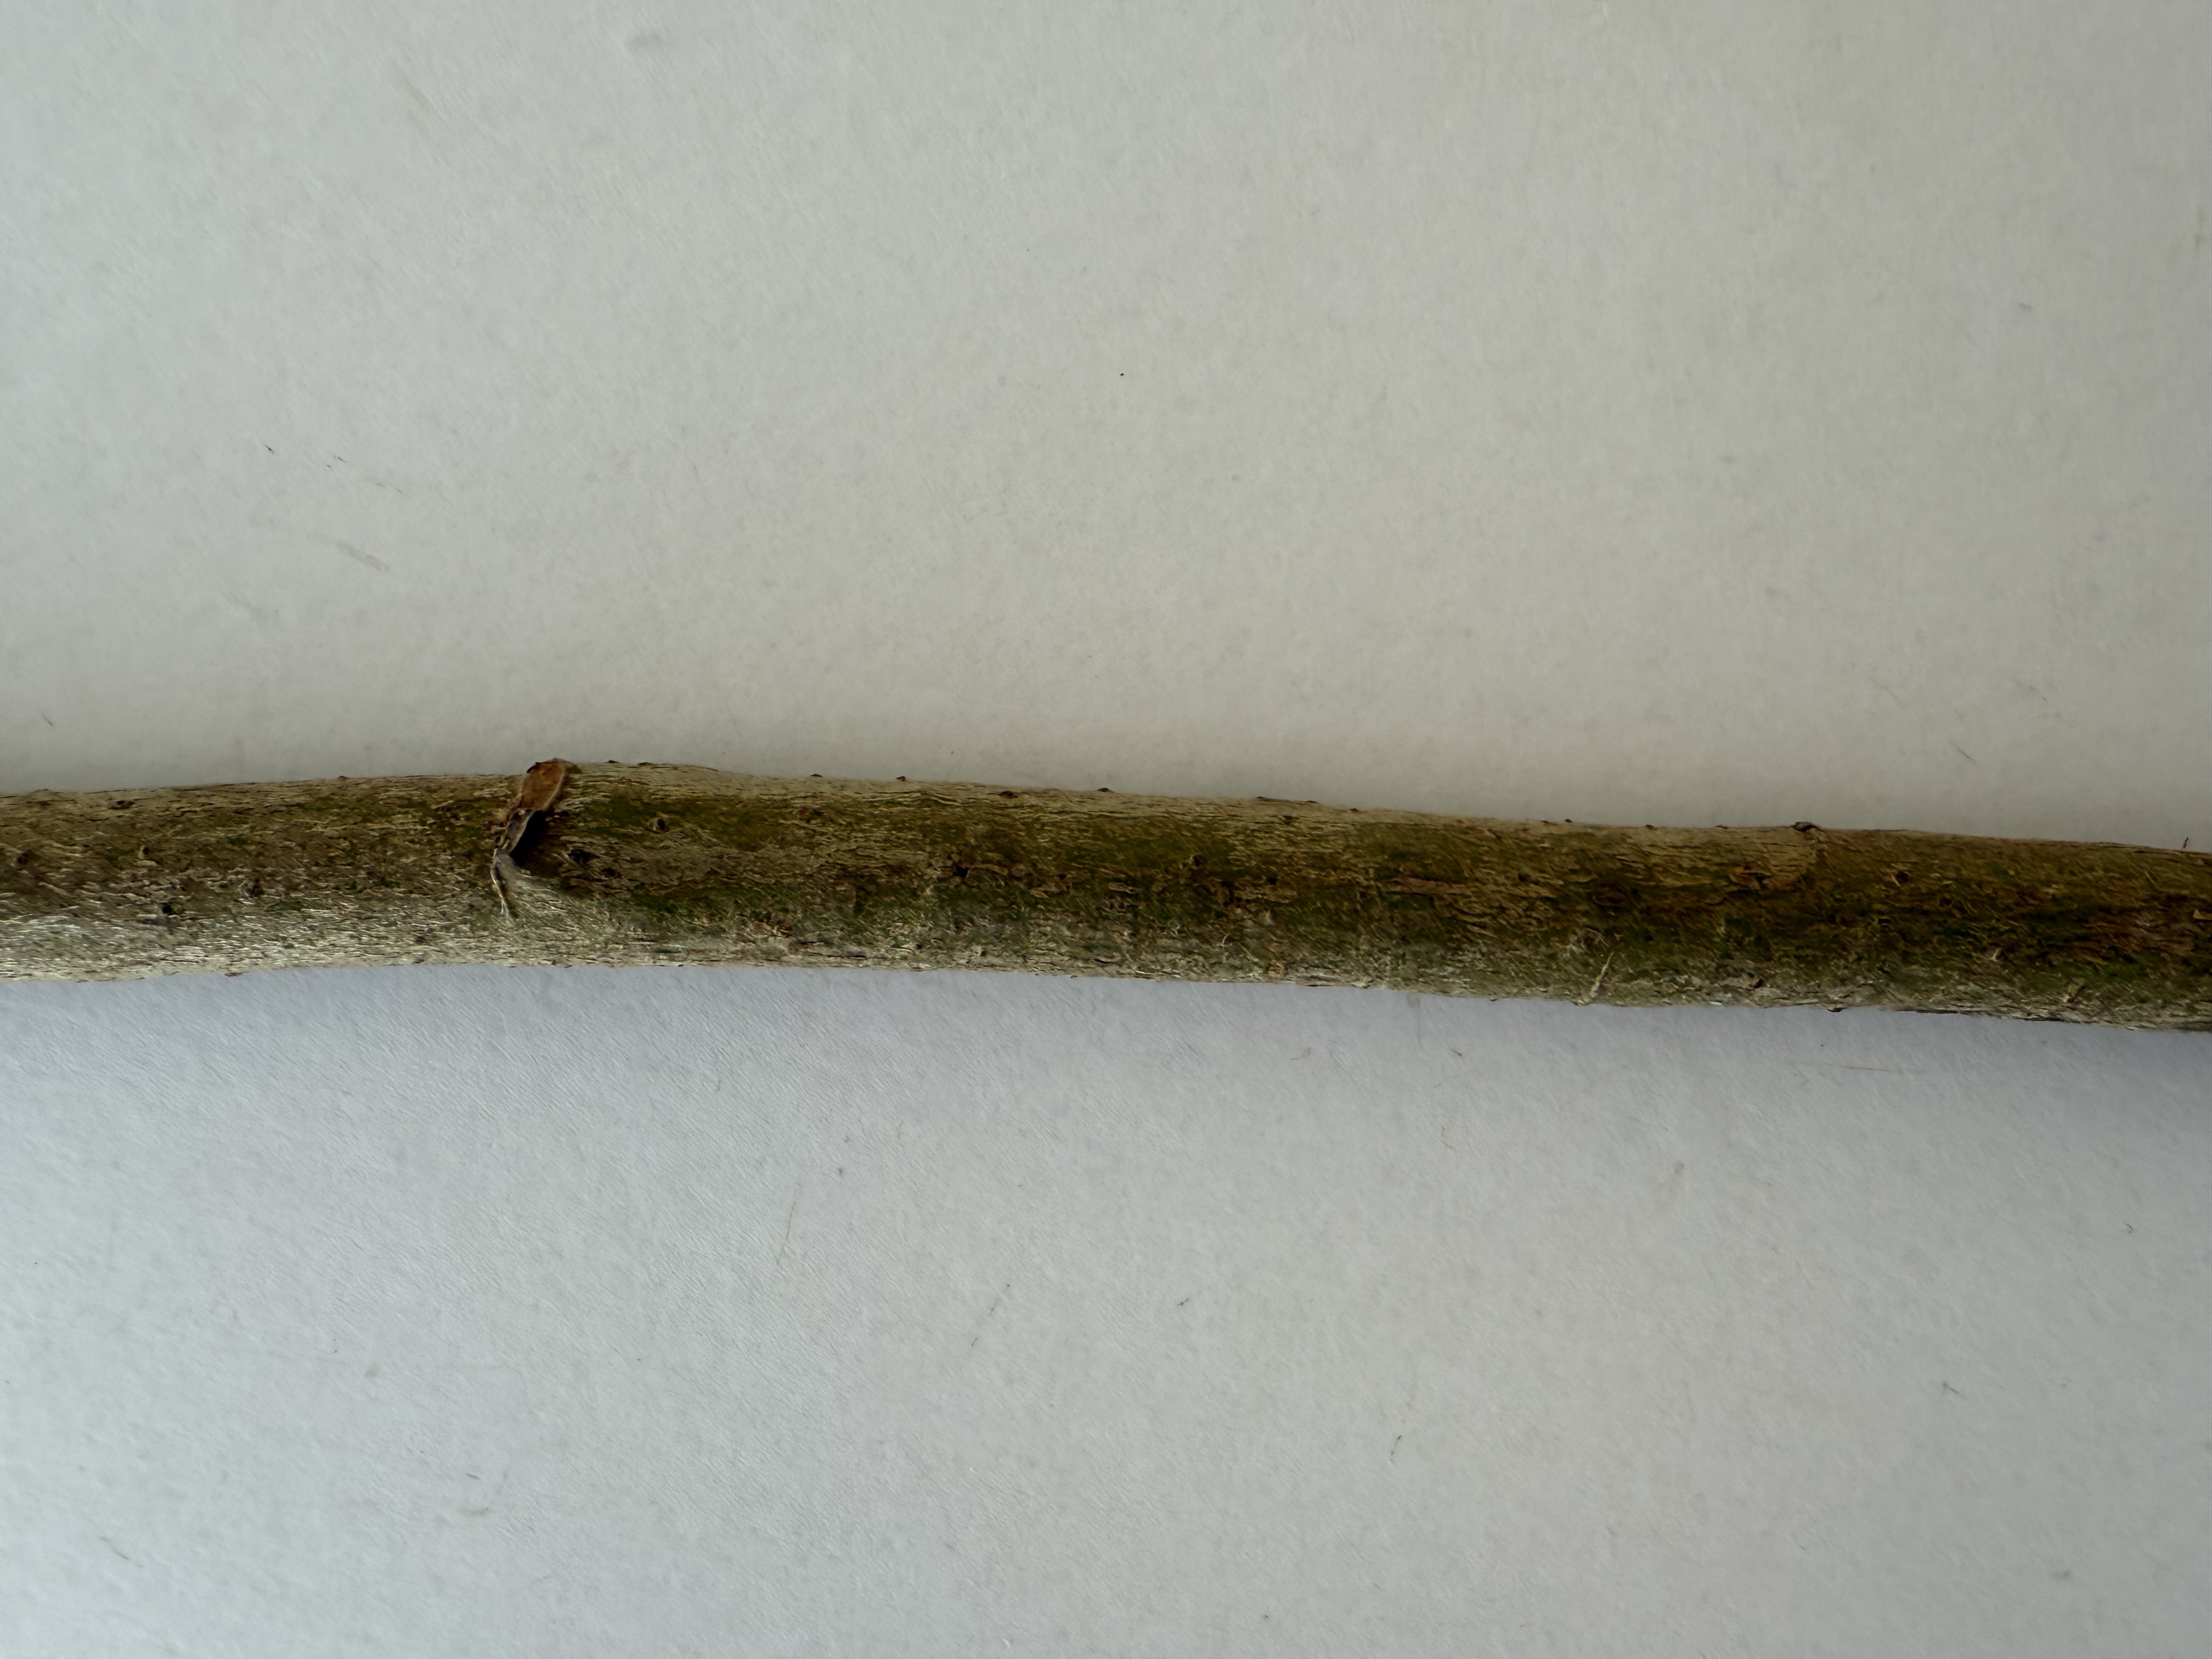
Variety: Loquat